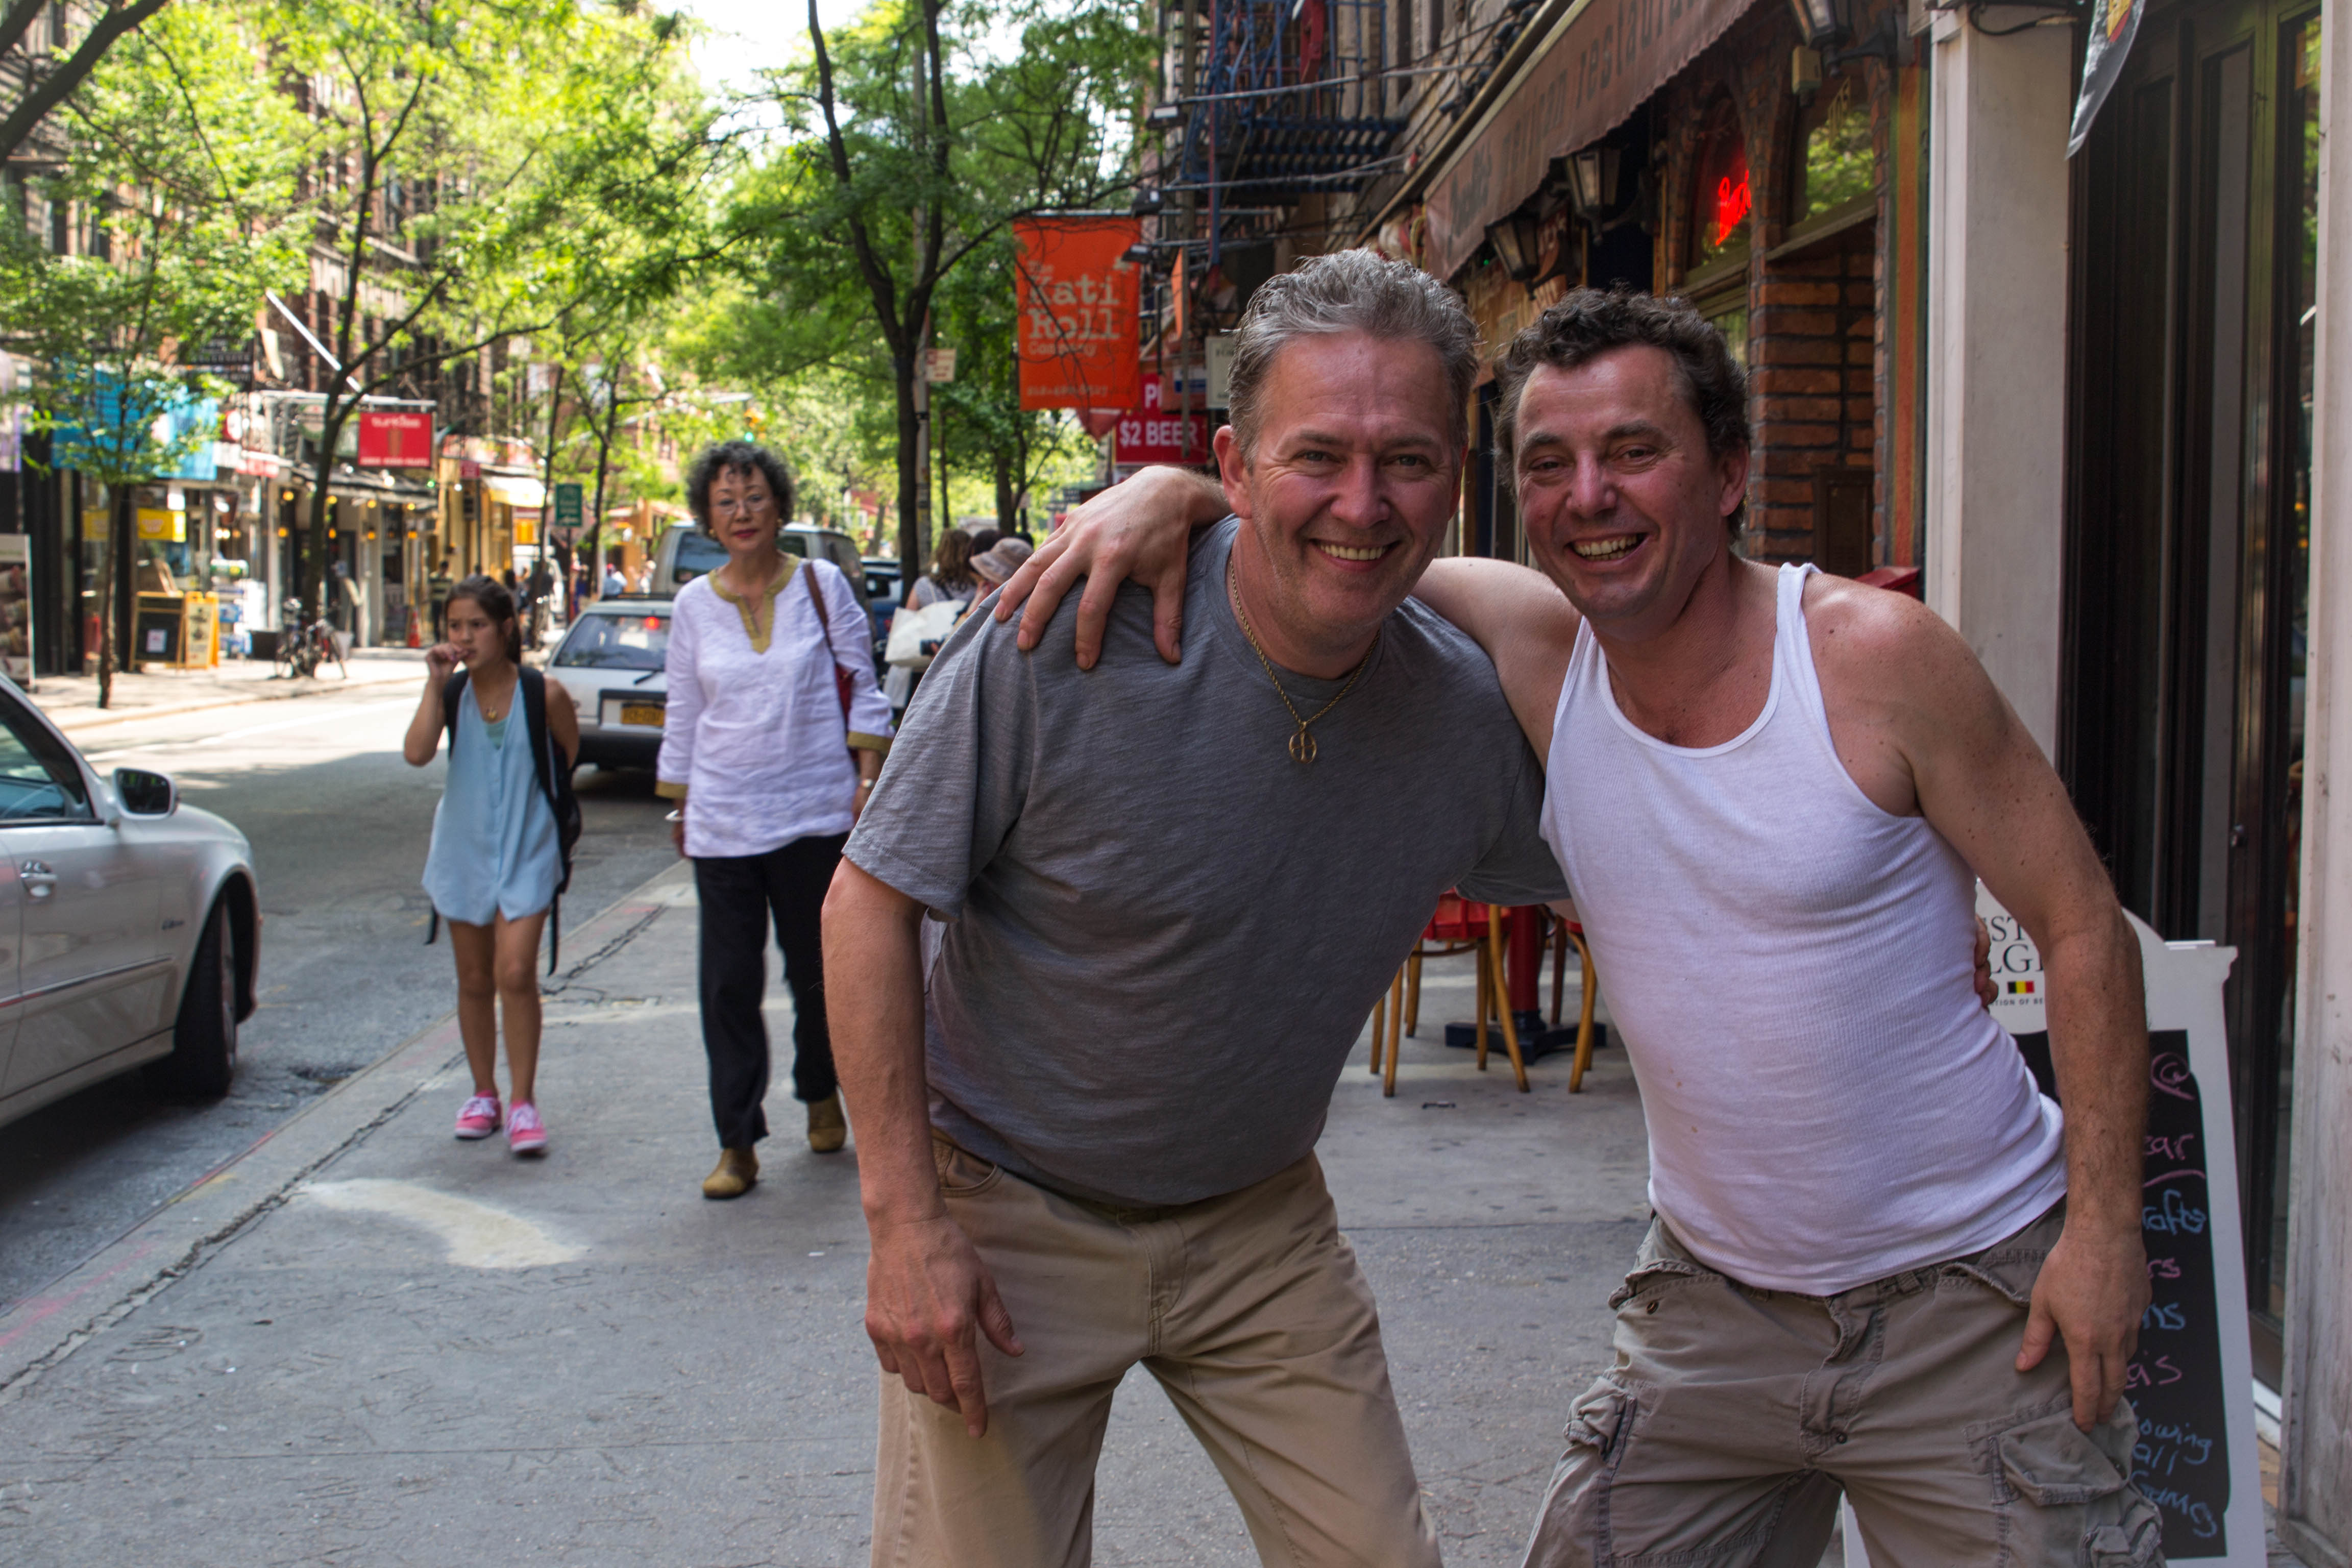
pedestrian, people, street, crowd